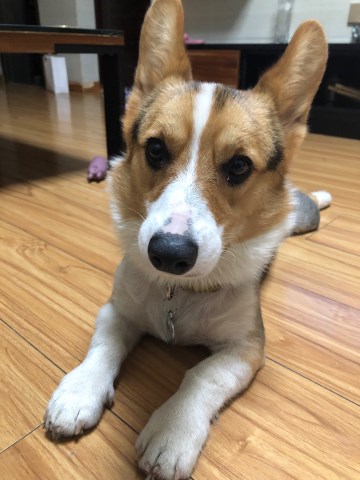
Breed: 2909-n000116-Cardigan